Frederick A. de Armas

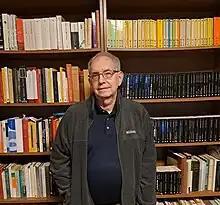
Frederick A. de Armas in November 2023

After his family lost their possessions as a result of the Cuban Revolution, he moved to the United States. De Armas holds a Ph.D. in Comparative Literature from the University of North Carolina at Chapel Hill (1969), and has taught at Louisiana State University (1969–1988), Pennsylvania State University (where he was Edwin Erle Sparks Professor of Spanish and Comparative Literature) (1988–2000) and has been a visiting professor at Duke University (1994).